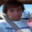
Label: man